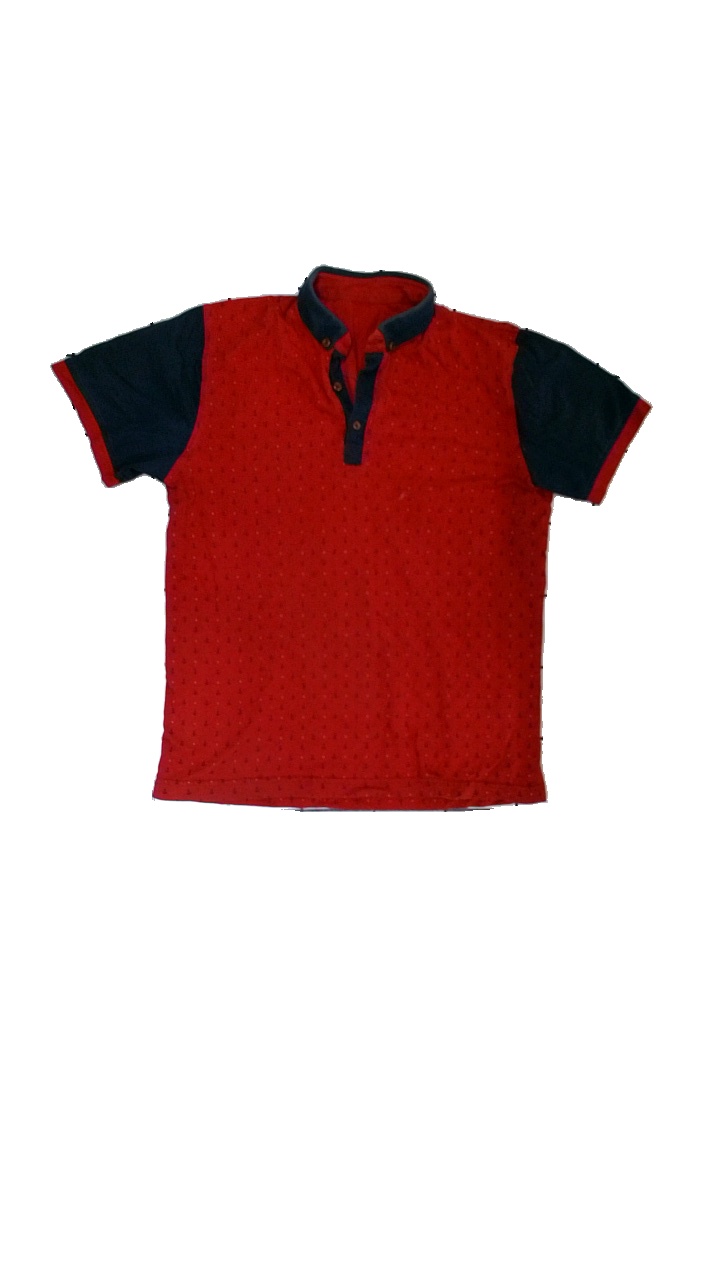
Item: Shirt (Ladies)
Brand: Missing
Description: Skjorta med korta ärmar och röda knappar
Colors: Red, Blue
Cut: Regular
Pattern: Other
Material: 100% bomull
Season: All
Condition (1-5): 3
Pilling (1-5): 5
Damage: smutsigt
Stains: Minor
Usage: Export
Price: <50